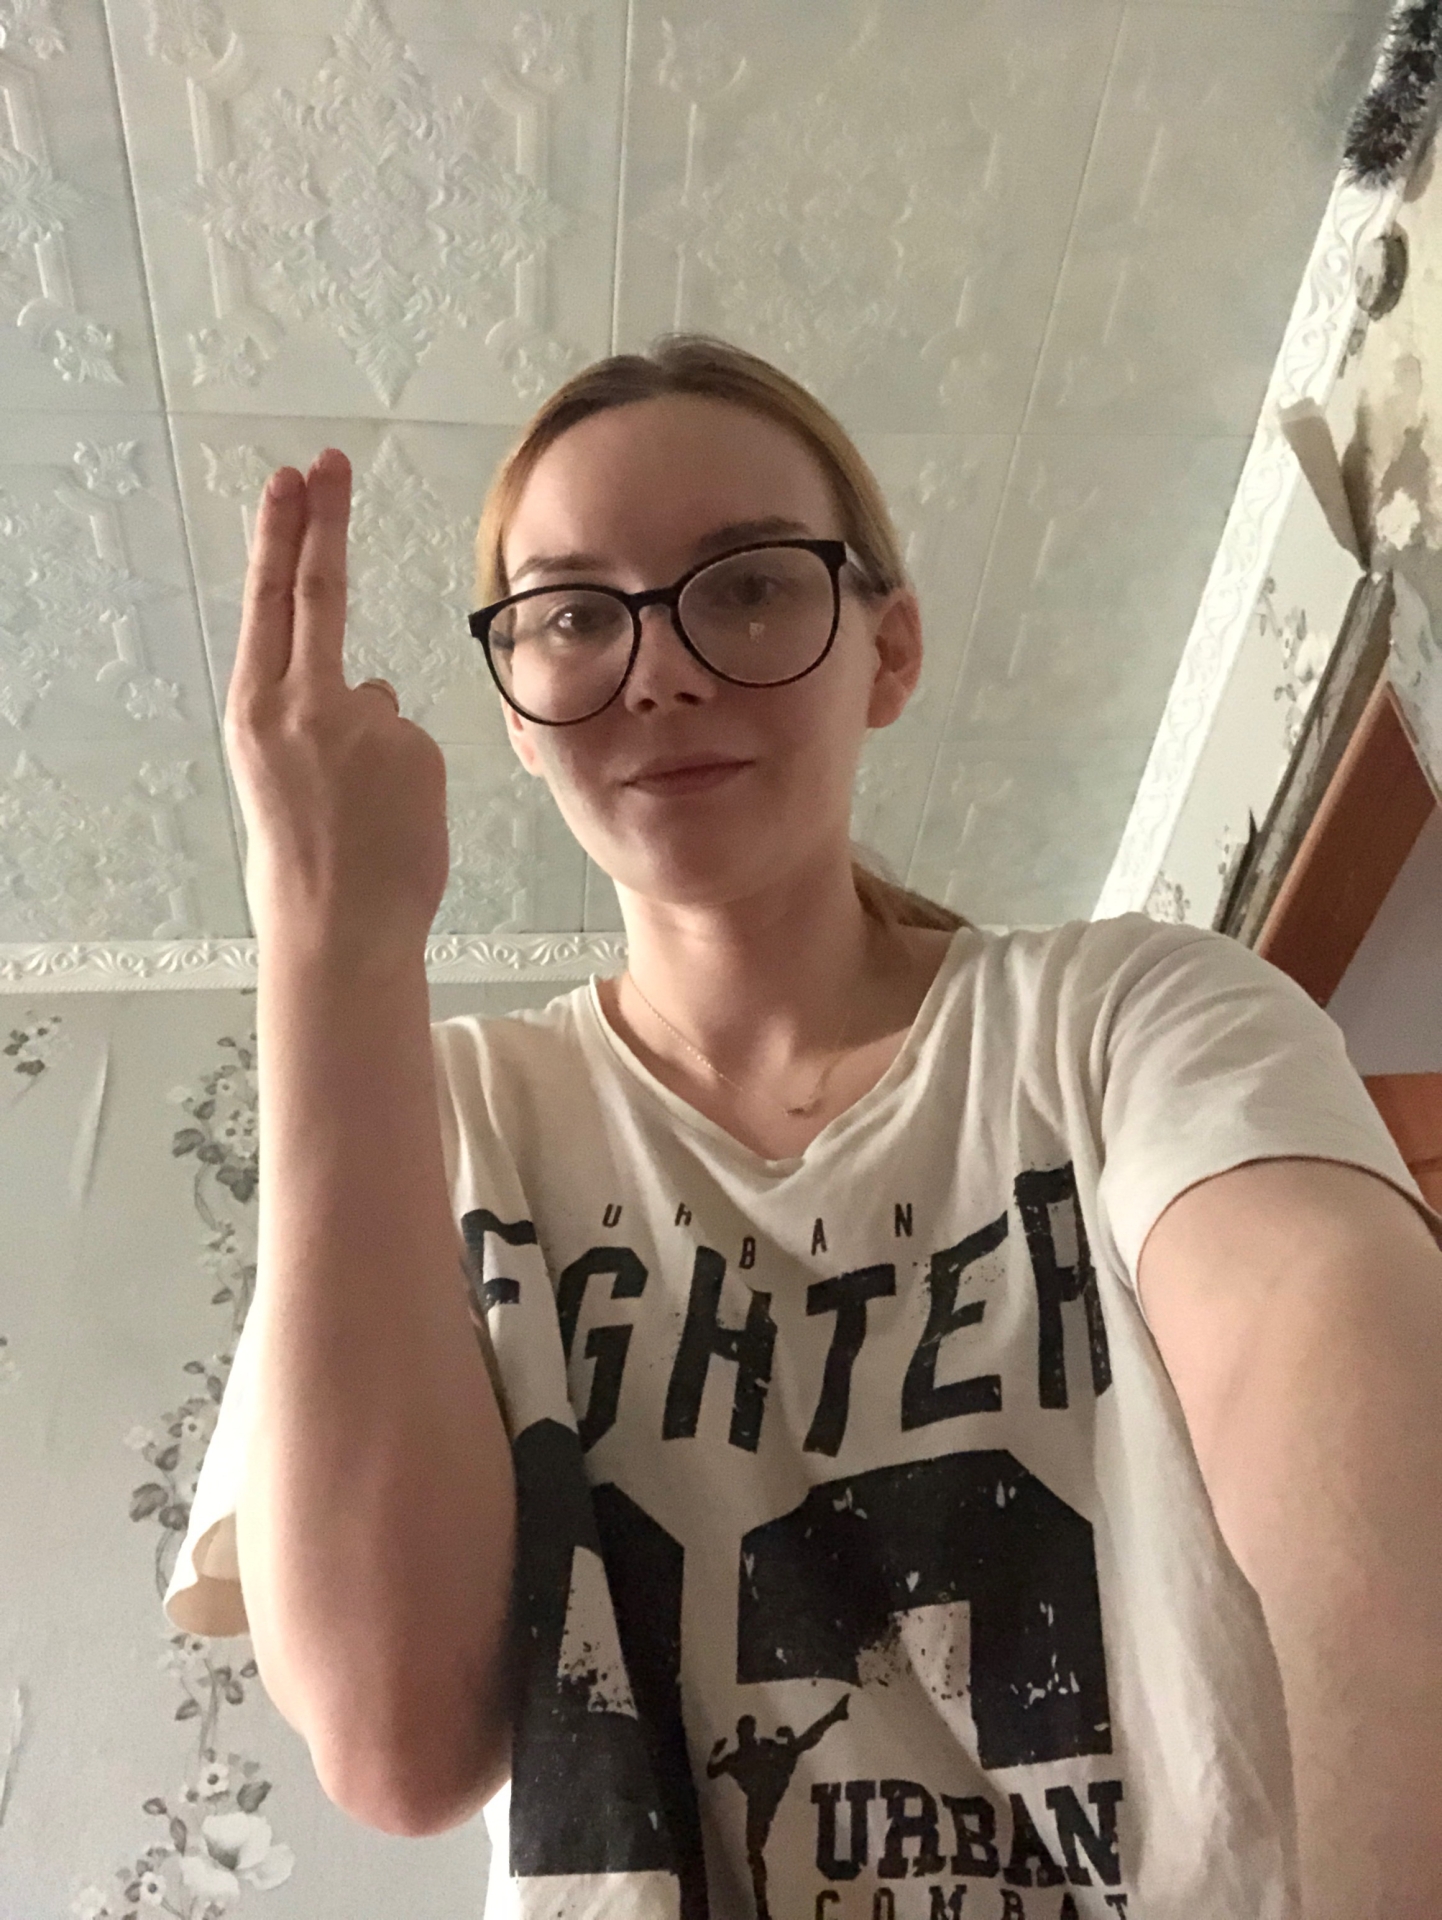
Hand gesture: two_up_inverted